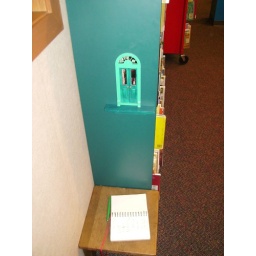
Fairy door in fairytales section - with note book to leave messages for the fairies